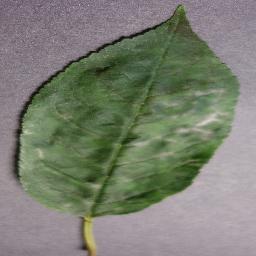
Label: Cherry___Powdery_mildew